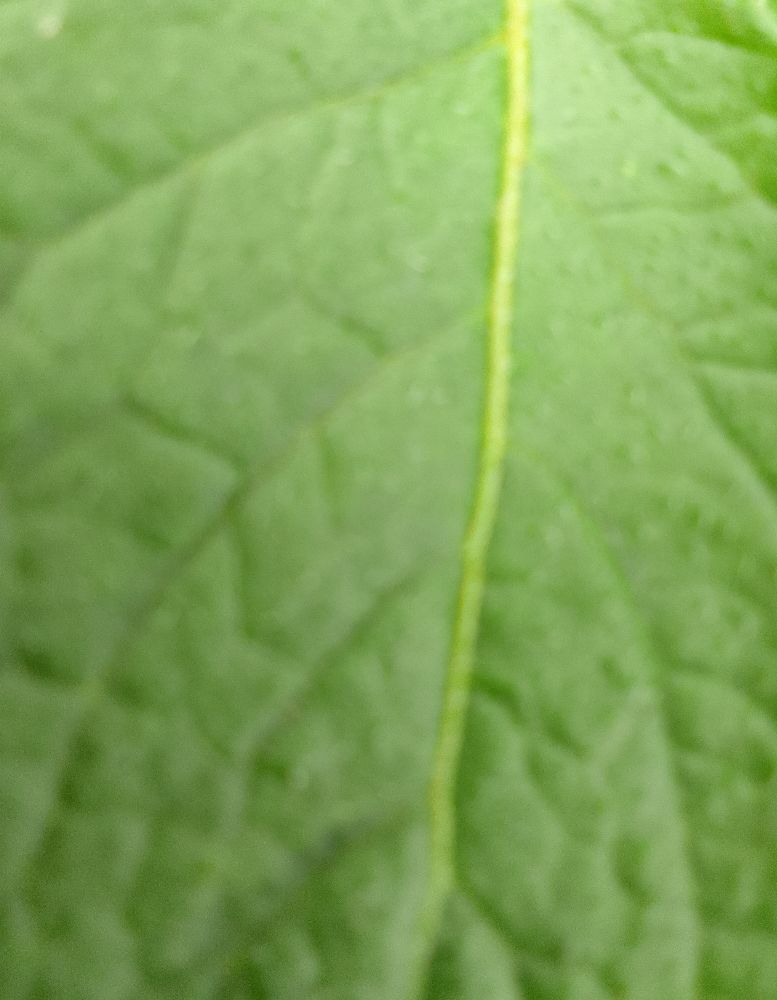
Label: Healthy